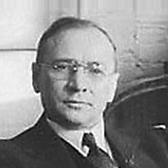
Age: 67